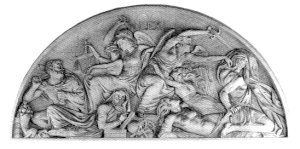
Œuvre de Triqueti au Palais Bourbon
La Tuerie apparaît dans un contexte de naissance du romantisme en sculpture. En effet, la sculpture romantique n'apparaît qu'au Salon de 1831, soit plus de 10 ans après Le Radeau de La Méduse de Théodore Géricault qui fait figure de manifeste du romantisme en peinture. Mais cette naissance se fait dans la douleur. Car la sculpture romantique naquit sous le règne de Louis-Philippe et que ses jurys de Salons ont fait preuve d'un conservatisme et d'une dureté extraordinaires à l'égard de la nouveauté romantique. Cela représente une vraie tragédie pour ces sculpteurs romantiques puisque le Salon est leur moyen privilégié pour se faire connaître et donc avoir des commandes. En effet, c'est souvent à partir du Salon que les sculpteurs trouvent des acheteurs et des commanditaires privés ou publics, et cela est d'autant plus important que l'événement est couvert par la presse.